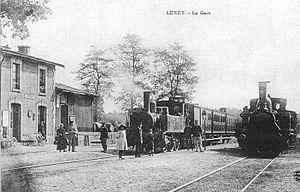
Intérieur de la gare de Luxey au début des années 1900.
Le Chemin de fer de Luxey à Mont-de-Marsan a fonctionné dans le département des Landes entre 1906 et 1964.
La gare de Luxey est une gare ferroviaire française, disparue, des lignes de Nizan à Luxey et de Luxey à Mont-de-Marsan, qui était située sur le territoire de la commune de Luxey dans le département des Landes.
Le Réseau des Landes, de la Gironde et du Blayais est construit par la Société générale des chemins de fer économiques, pour desservir les régions rurales du département de la Gironde. Toutes les lignes sont construites à voie normale.
La Compagnie du chemin de fer d’intérêt local de Nizan à St Symphorien est créée en 1873 pour construire une ligne de chemin de fer à voie normale desservant le sud du département de la Gironde.